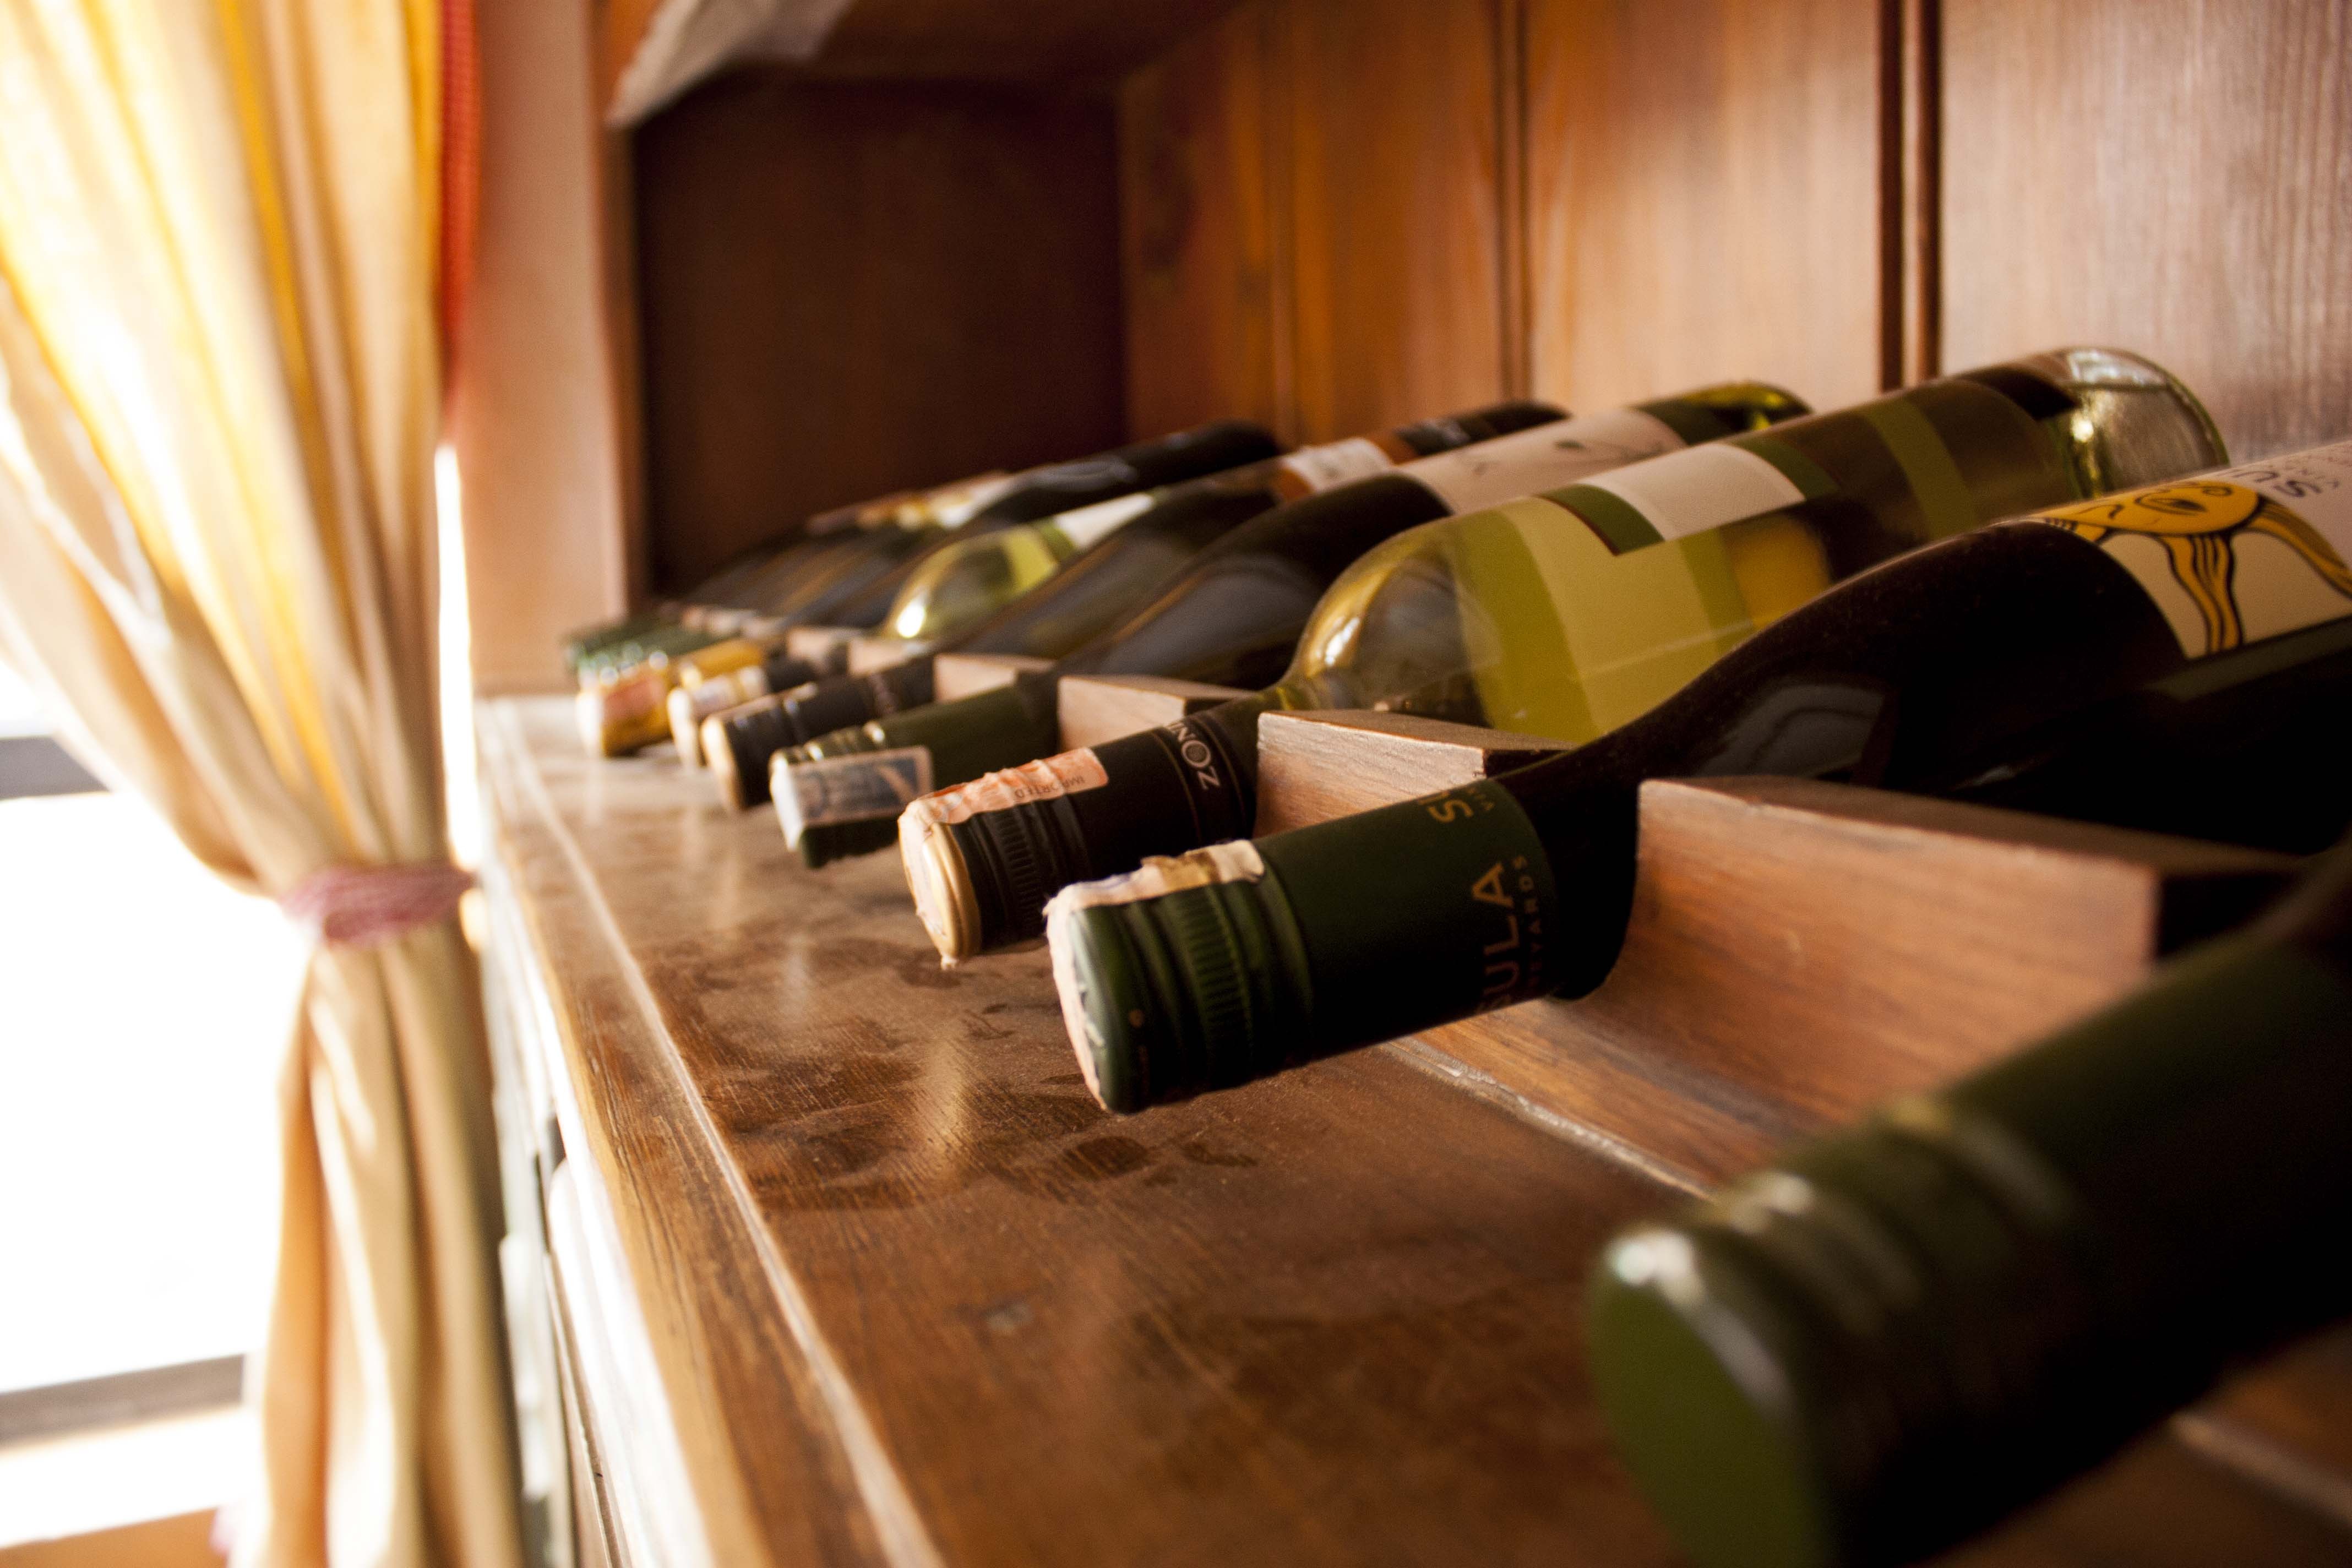
table, wood, wine, guitar, beverage, bottle, furniture, room, wine bottle, interior design, wine glass, bottles, wines, wine bottles, man made object